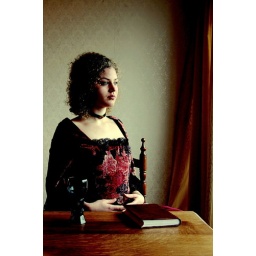
Girl in a red dress